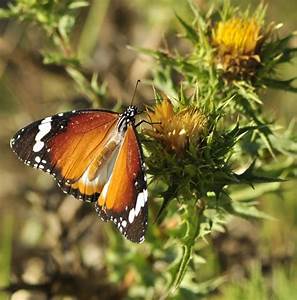
Label: farfalla